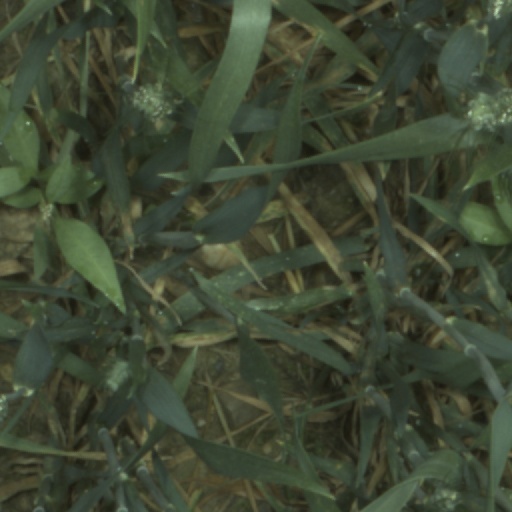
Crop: wheat